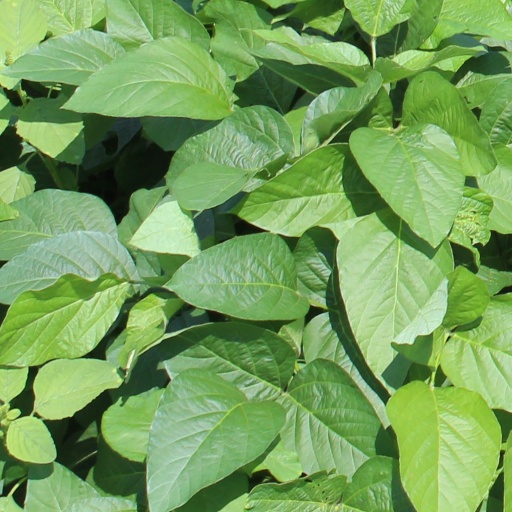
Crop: soybean